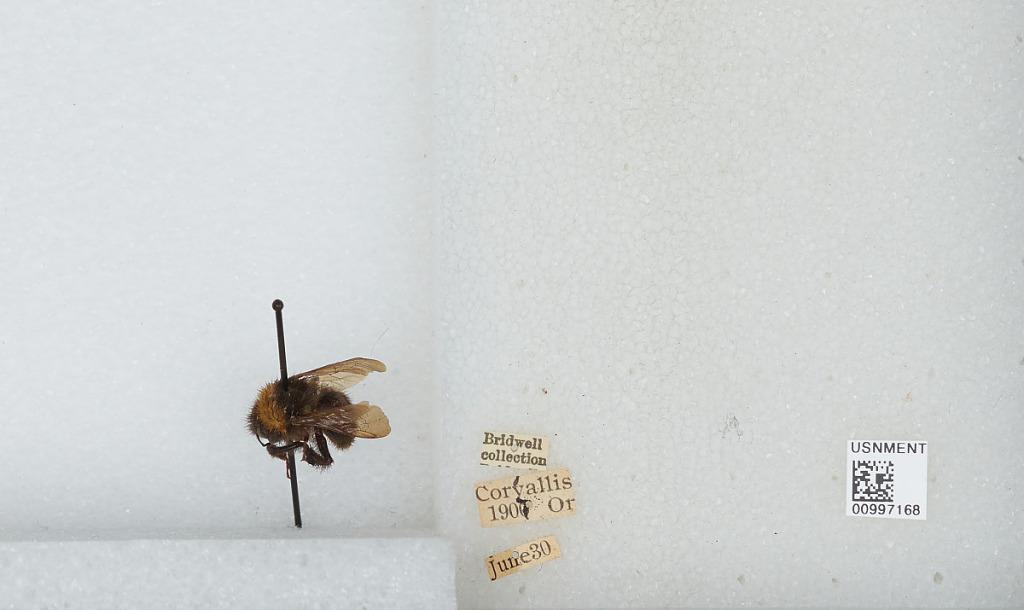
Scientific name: Bombus (Fervidobombus) californicus Smith
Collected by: Bridwell
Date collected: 1907-6-30
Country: United States
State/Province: Oregon
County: Benton
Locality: Corvallis
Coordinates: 44.5667, -123.283